Fanaa (2010 film)

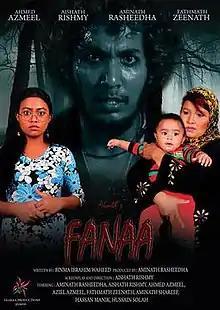
Official film poster

Fanaa is a 2010 drama film directed by Aishath Rishmy. Produced by Aminath Rasheedha under Yaaraa Productions, the film stars Rasheedha, Rishmy and Ahmed Azmeel. The film was released on 14 July 2010. It is the second film from Yaaraa Productions after 2006's horror film "Hukuru Vileyrey". It is Azmeel's first appearance in a feature film. It was based on a novel published by Ibrahim Waheed titled "Balgish".